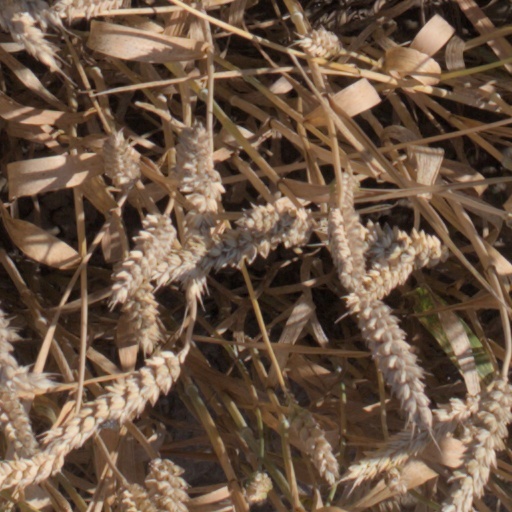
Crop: wheat